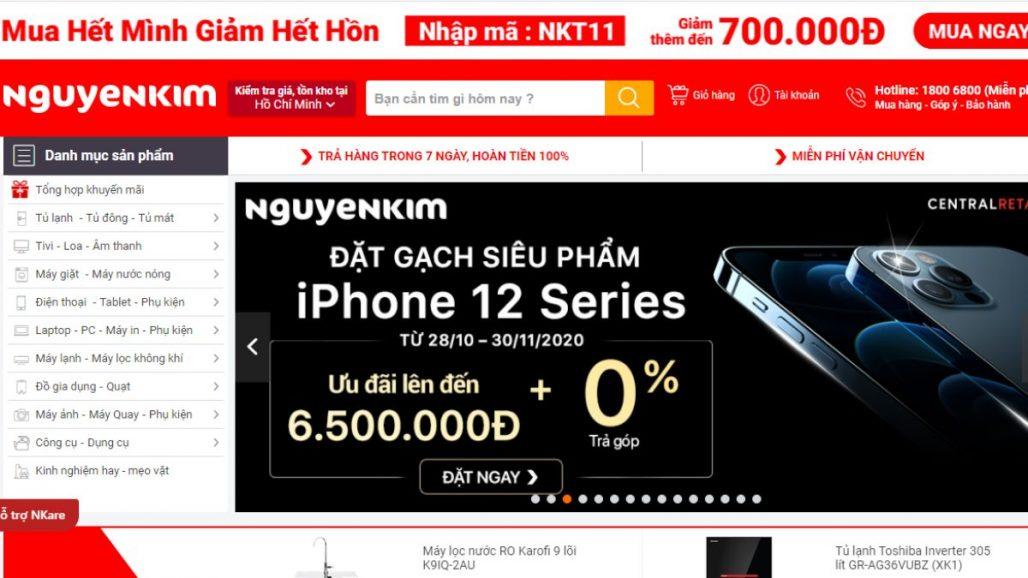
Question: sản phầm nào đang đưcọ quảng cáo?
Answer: iphone 12 series